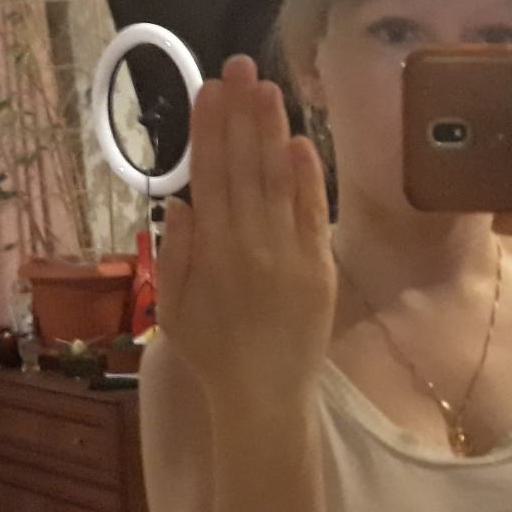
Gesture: stop_inverted